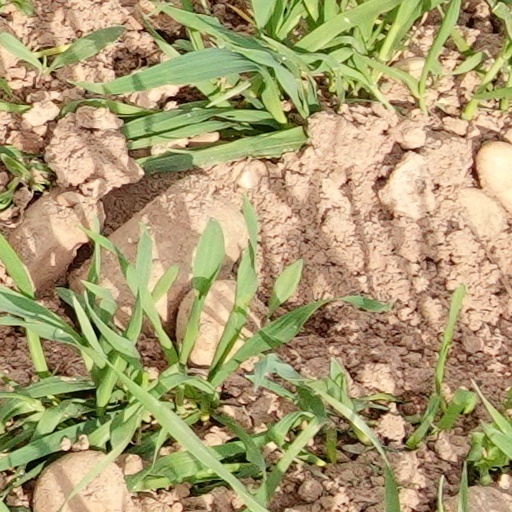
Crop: wheat